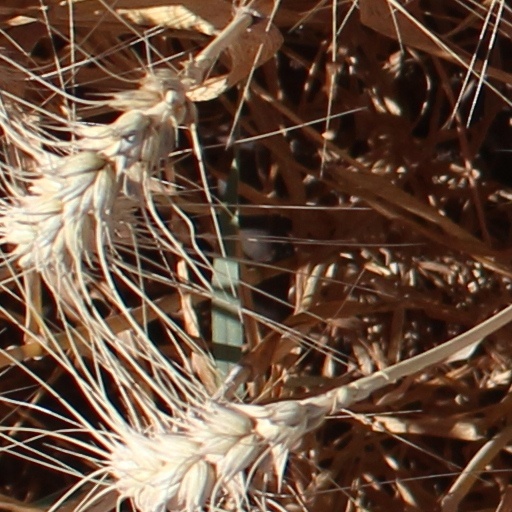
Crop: wheat